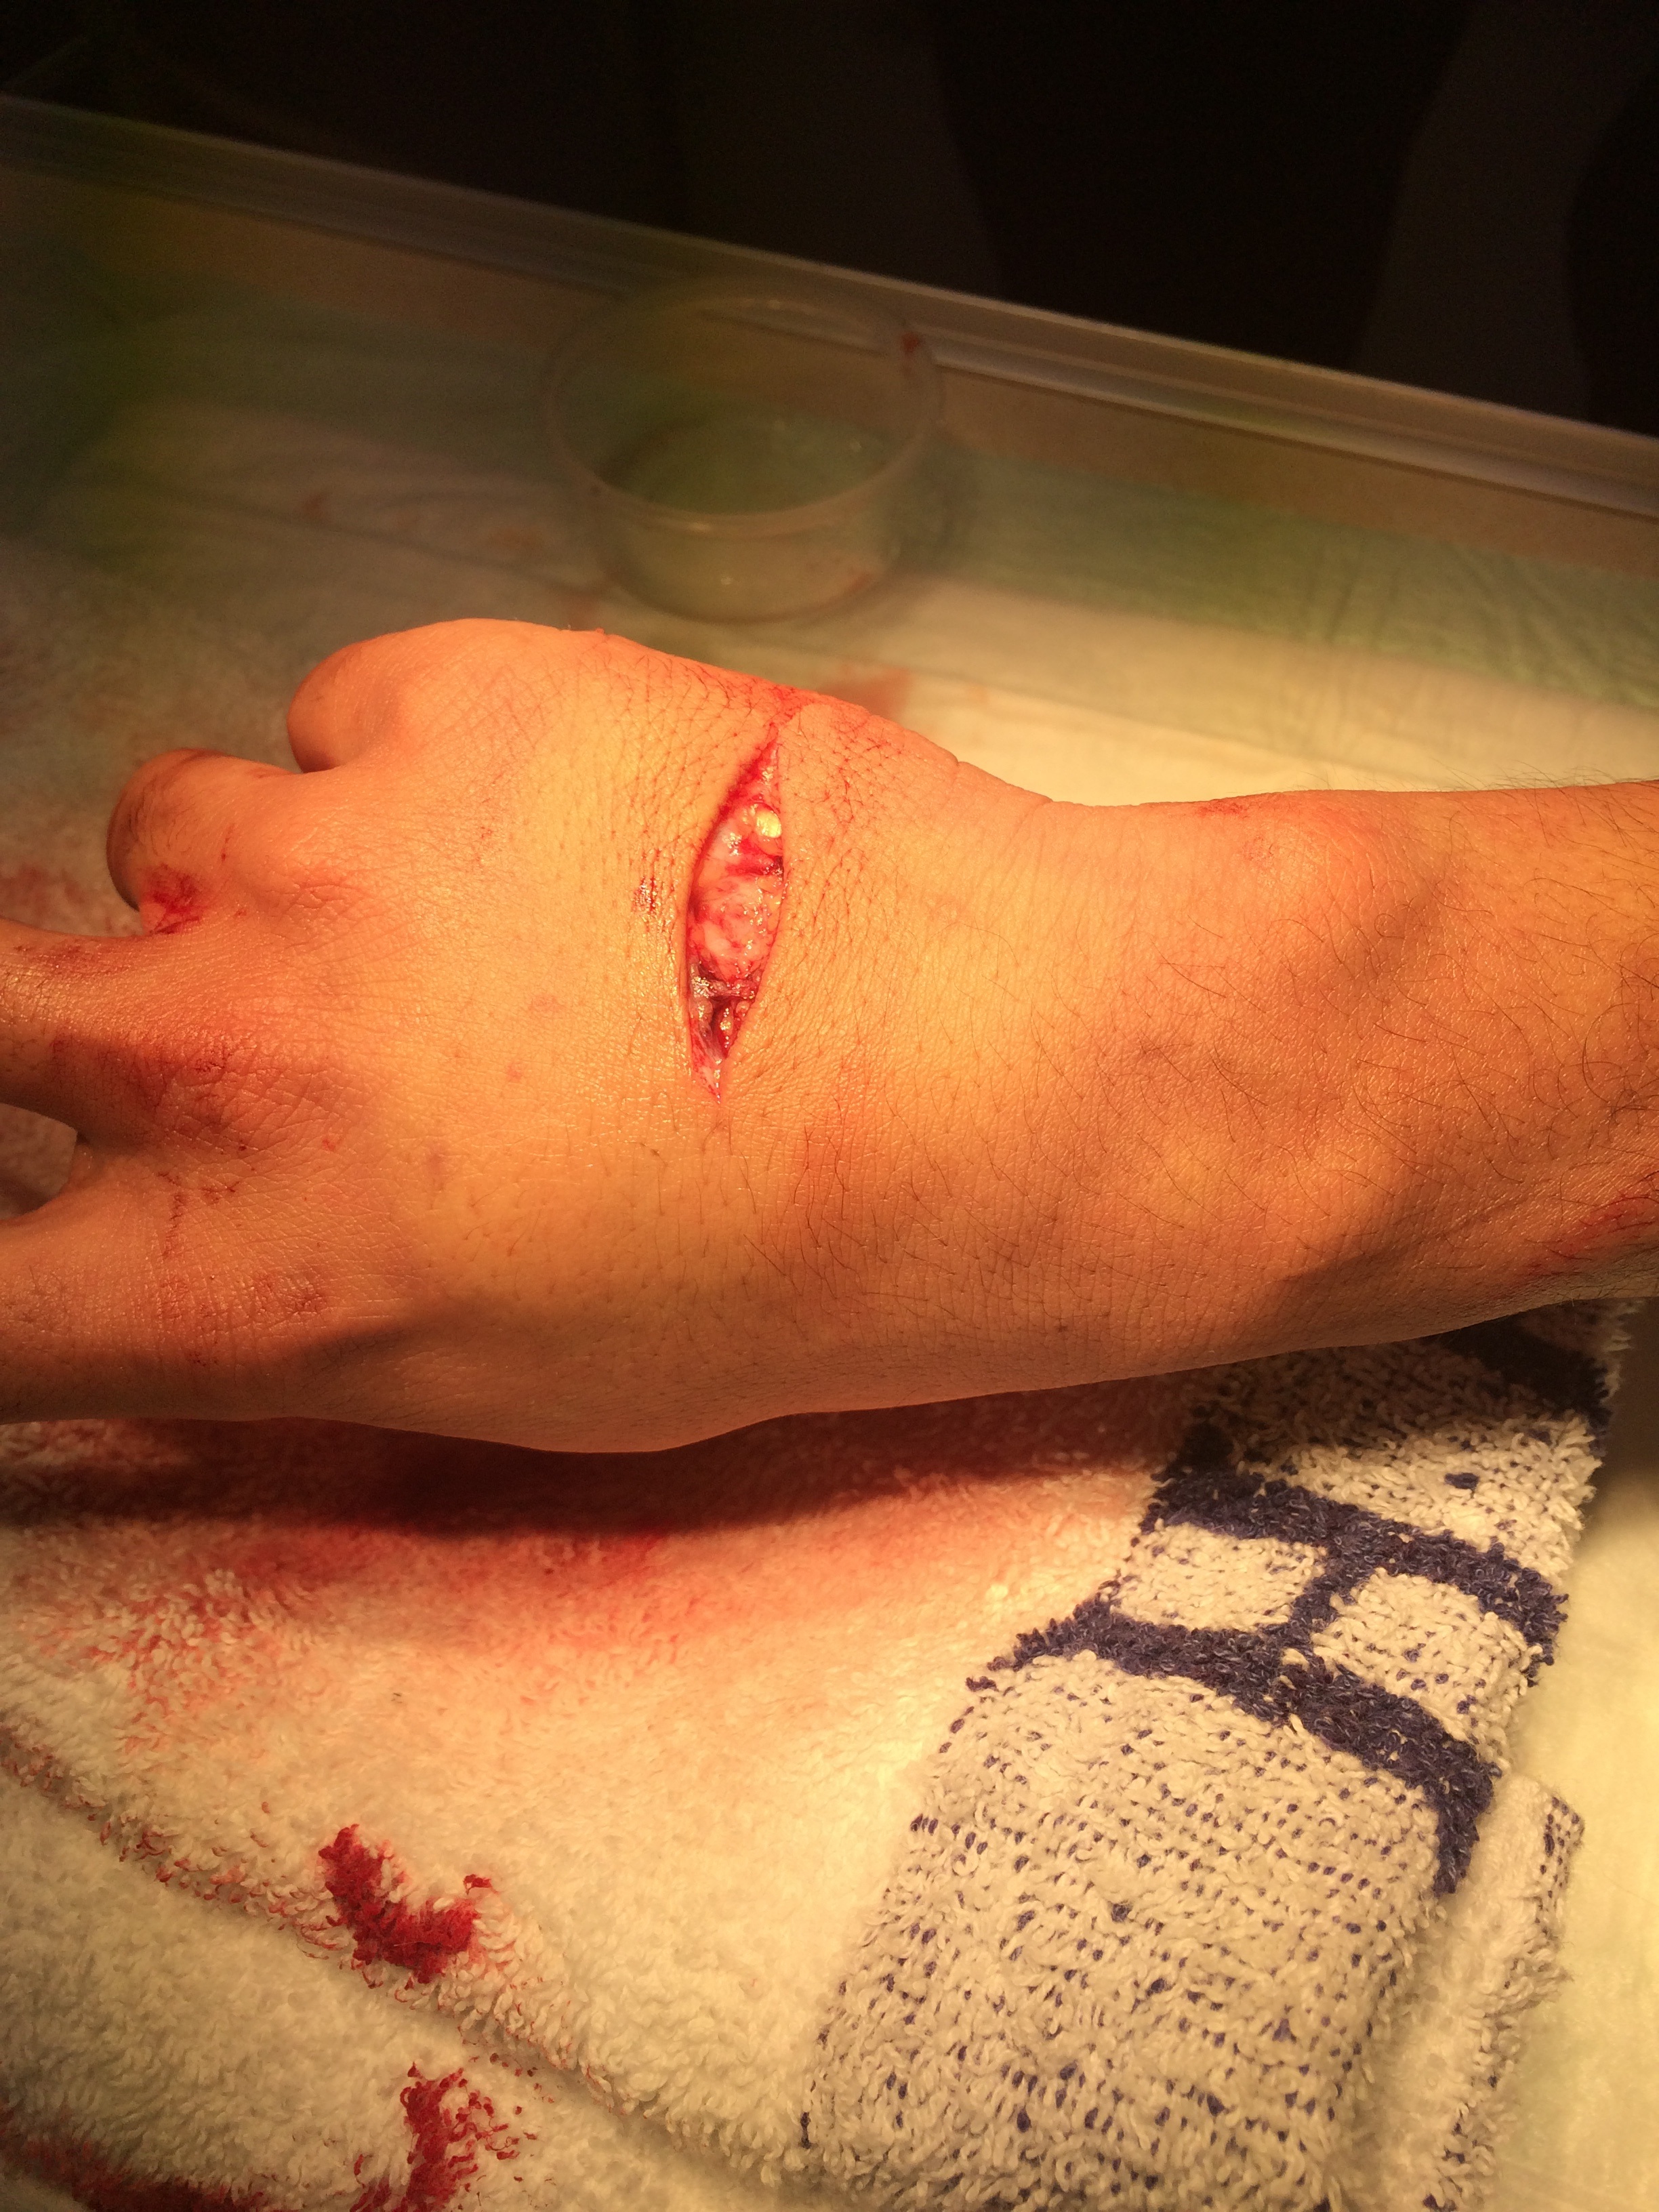
hand, leg, finger, red, tattoo, color, crack, arm, lip, mouth, chest, close up, human body, face, nose, blood, back, skin, bloody, organ, accident, injury, wound, wounding, ice skating, sense, skin abrasion